Hong Kong Police Headquarters

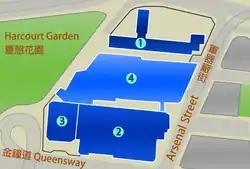
1: Caine House (Established in 1952) 2: Arsenal House (East Wing) (Established in 1990, formerly Arsenal House) 3: Arsenal House (West Wing) (Established in 1997) 4. Arsenal House (Established in 2005)

In 1864, first Hong Kong police headquarters was built at the junction with Hollywood Road and Wyndham Street. After early World War II, the headquarters moved to Oriental Emporium at Connaught Road West.